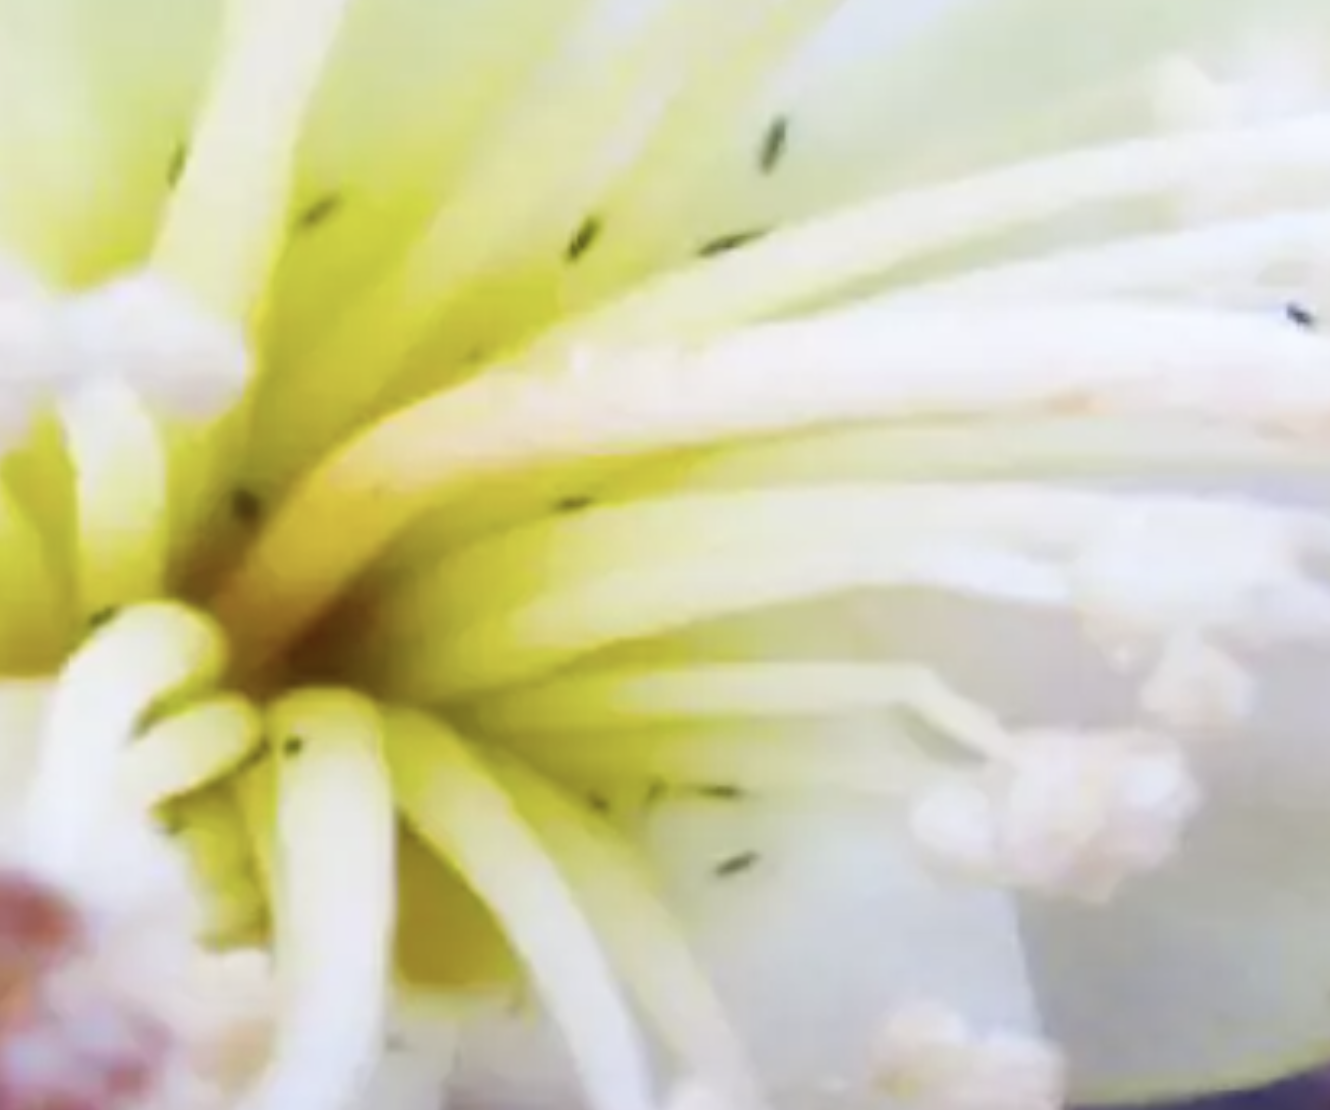
Label: thrips_disease